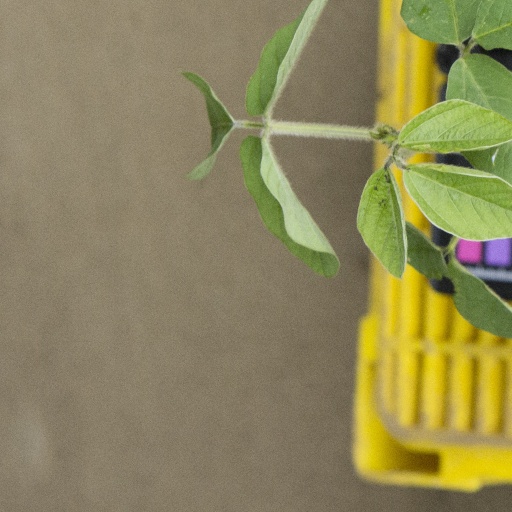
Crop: soybean